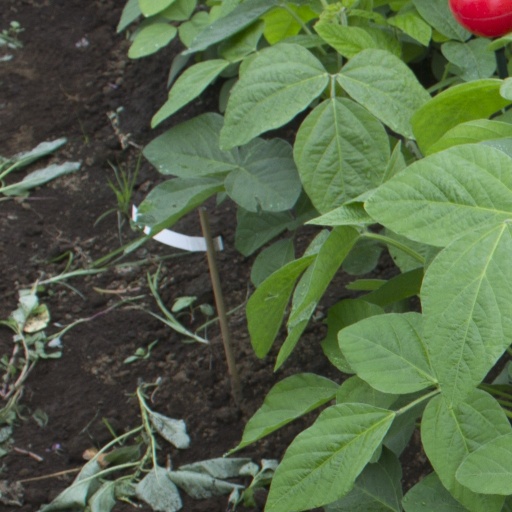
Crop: soybean